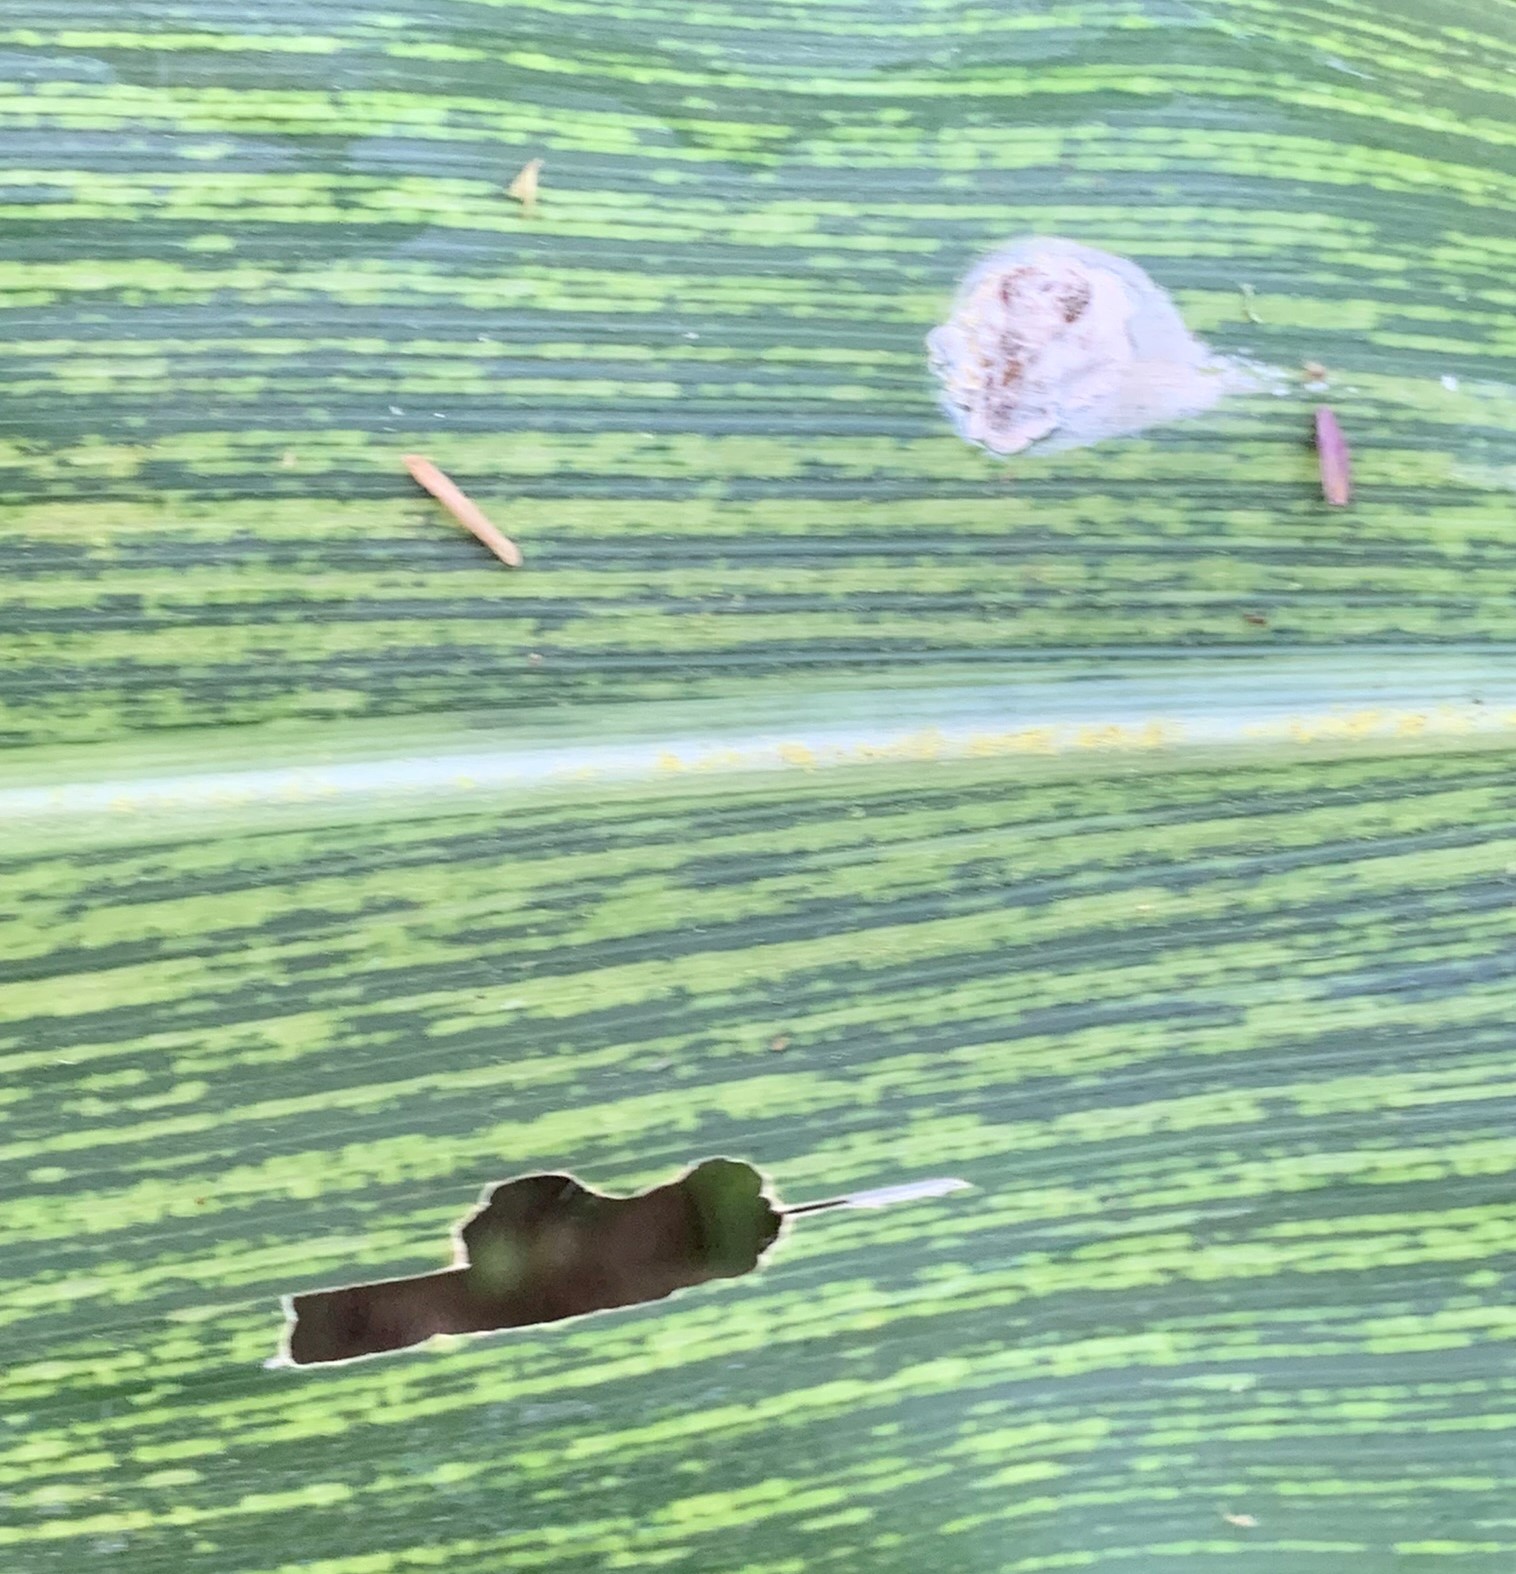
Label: MSV